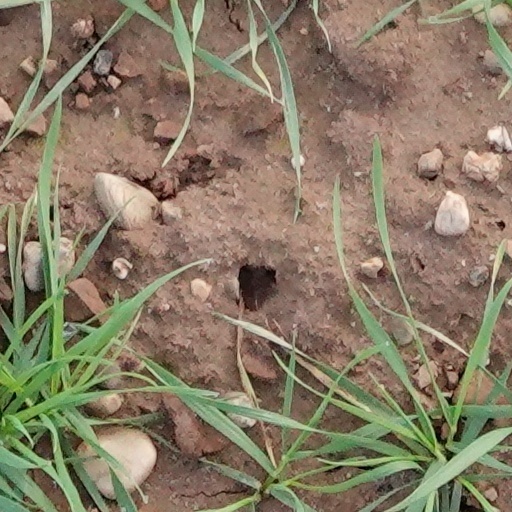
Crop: wheat